Russell Brand

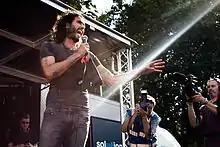
Brand speaking at the People's Assembly Against Austerity rally in London, June 2014

In January 2014, Brand was invited by the Cambridge Union Society to participate in an interview. Brand launched his YouTube series "The Trews: True News with Russell Brand" in 2014. The show was halted for nearly a year as he decided to be away from social media to focus on his personal and professional growth.